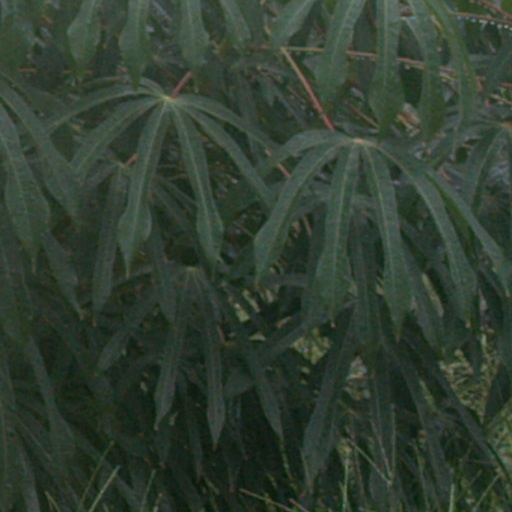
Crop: cassava